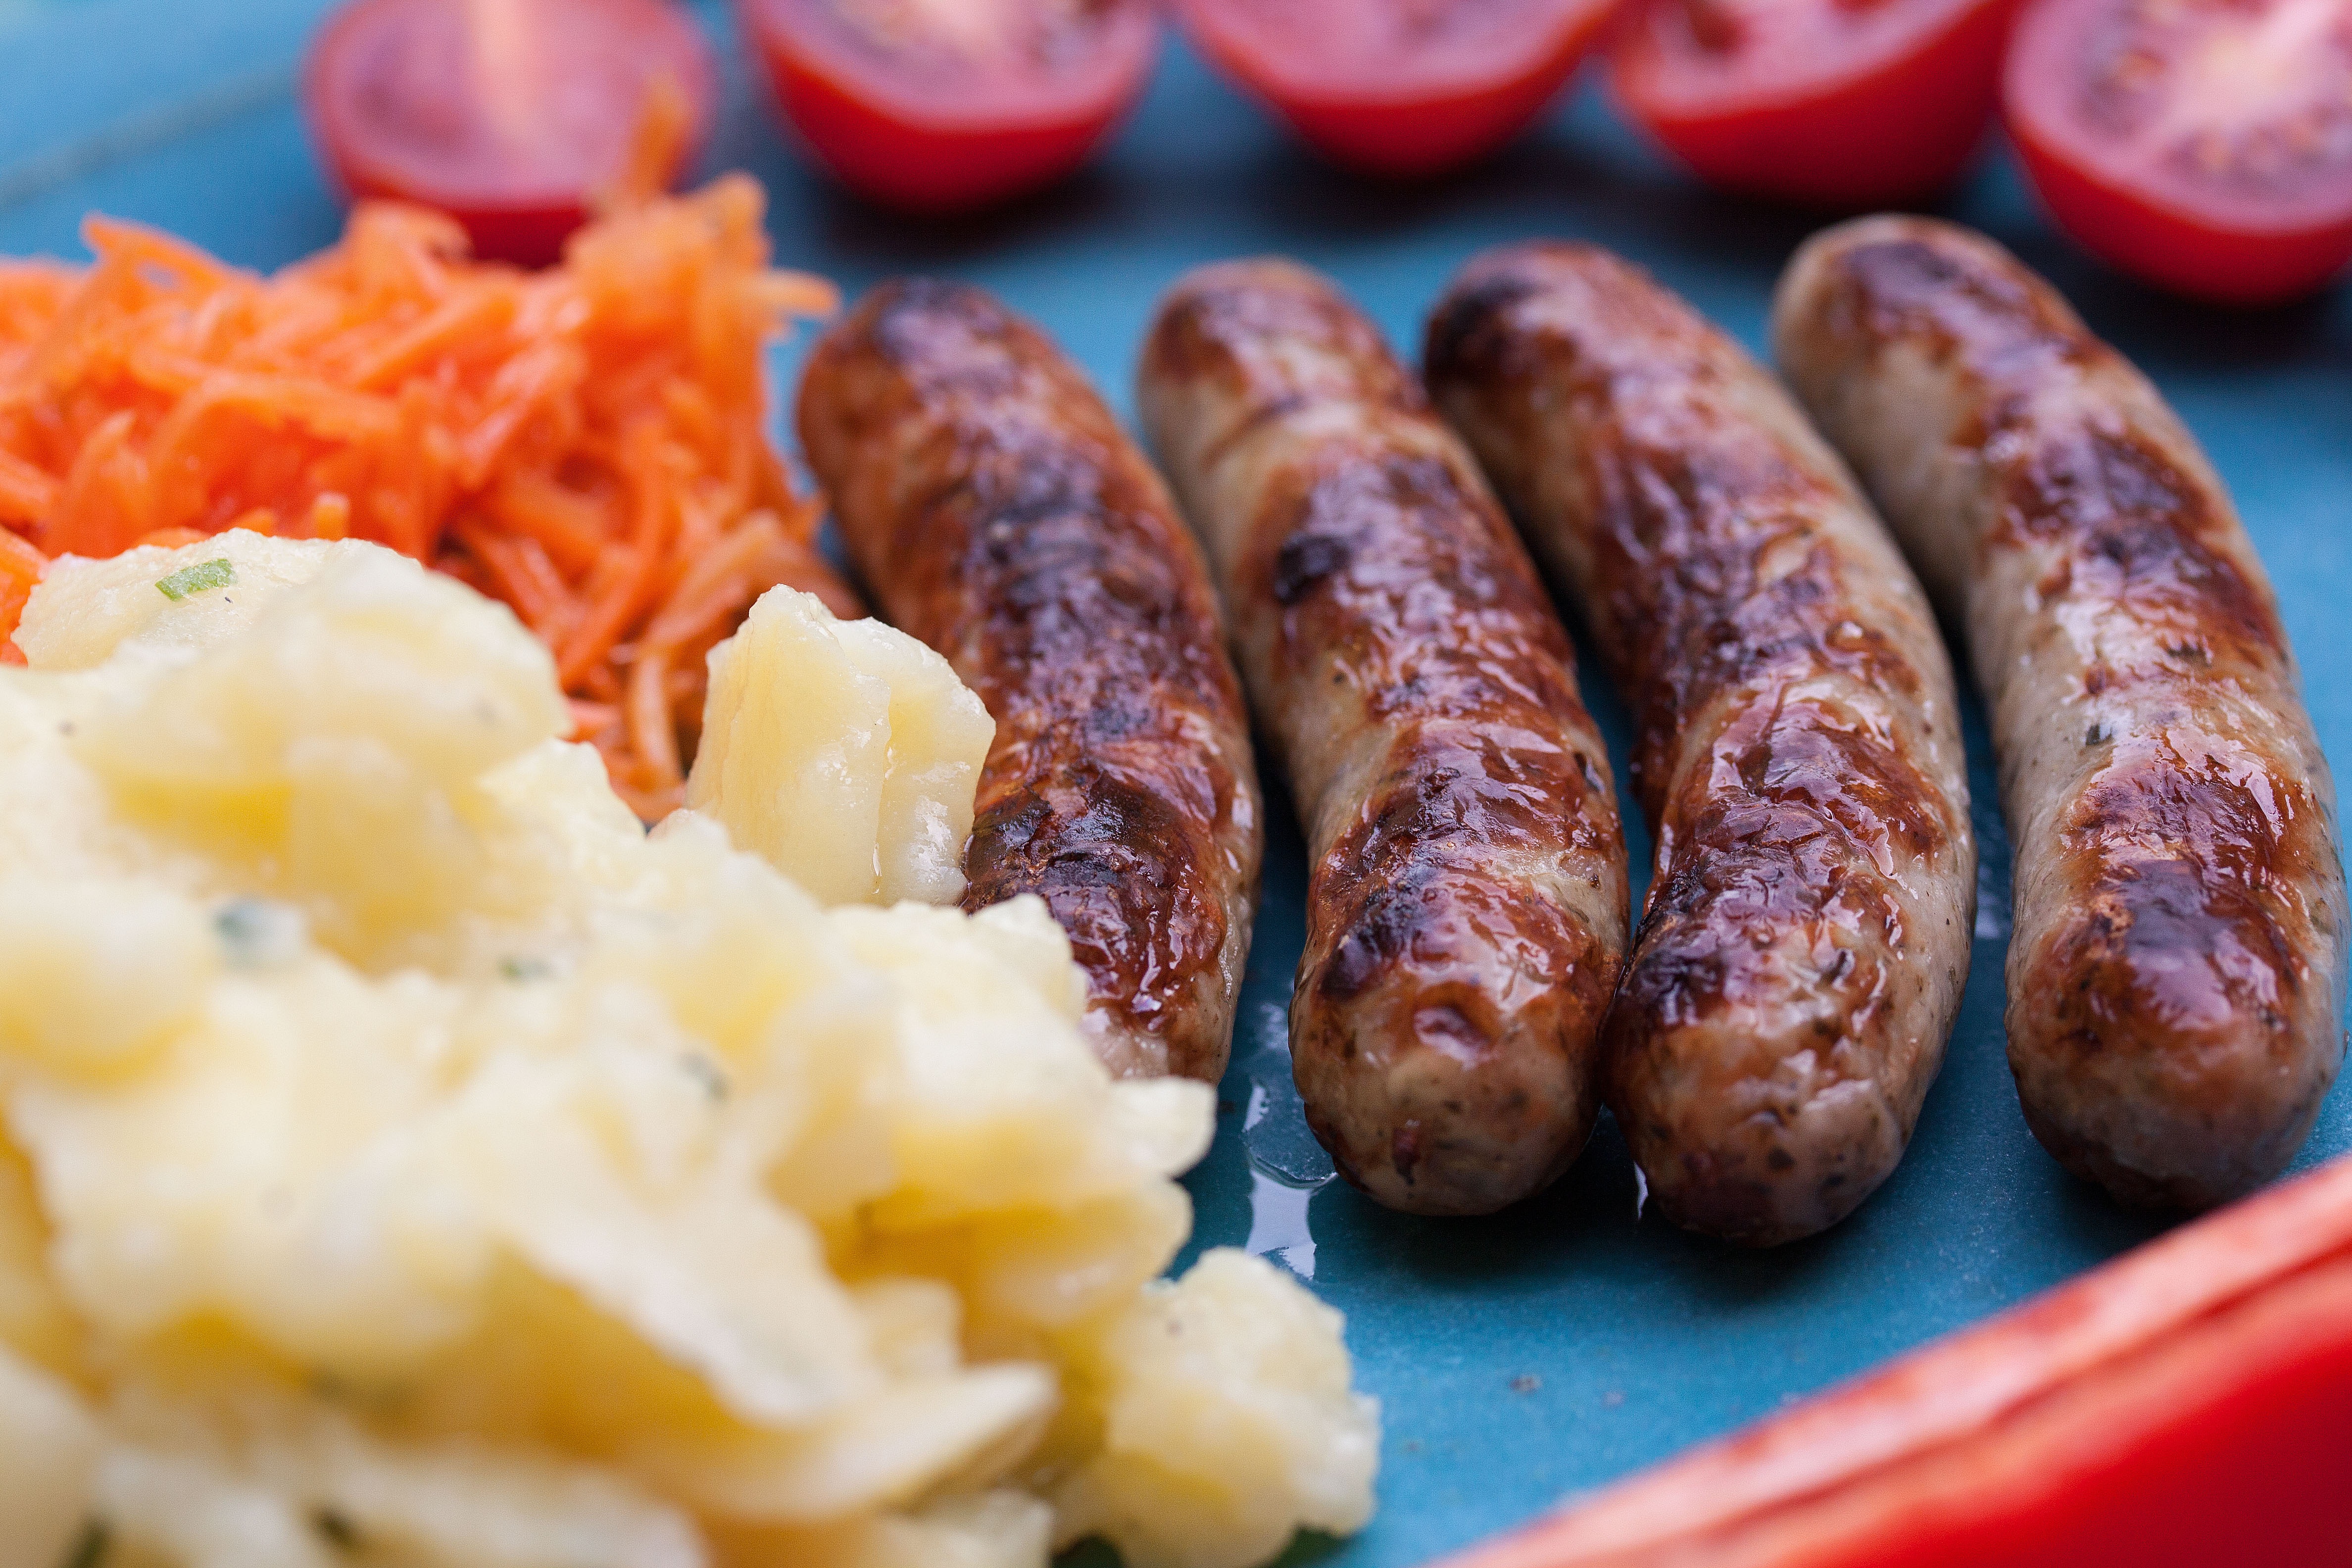
orange, dish, meal, food, red, produce, yellow, breakfast, meat, barbecue, cuisine, heat, grill, sausage, tomatoes, bratwurst, paprika, stainless, potato salad, garden party, grill sausage, grill sausages, animal source foods, kielbasa, pork sausage, italian sausage, gentlemen's evening, carrot salad